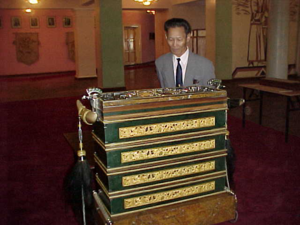
Le livre intitulé en français Histoire secrète des Mongols est la première œuvre littéraire de la culture mongole et une source primaire importante pour l'histoire de l'Empire mongol, fondé par Gengis Khan.